Cabot Bigham

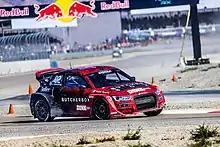
Bigham driving at Utah Motorsports Campus in Nitro Rallycross.

Bigham currently lives in Reno, Nevada. He graduated from the College of Marin with a degree in business administration. Additionally, he started a clothing line called Oink Brand, named after his nickname, "The Big Ham".